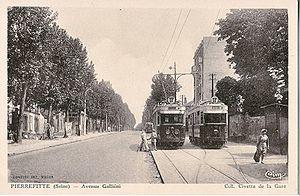
Pierrefitte-sur-Seine est une commune de la Seine-Saint-Denis, située entre Saint-Denis et le département du Val-d'Oise en région Île-de-France. Elle fait partie de l'EPT Plaine Commune et de la Métropole du Grand Paris.
L’ancien tramway d'Île-de-France désigne le premier réseau de tramway qu'a connu l'actuelle région Île-de-France.
La Société des transports en commun de la région parisienne, ou STCRP, est la société qui a exploité les transports de voyageurs en surface dans l'ancien département de la Seine de 1921 à 1941, pour le compte de cette collectivité.